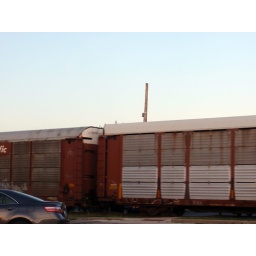
Got stuck by a train on my way home from the softball game. We lost that one.